José Reyes (infielder)

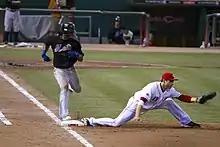
Reyes (left) running to first base in 2011

On March 11, 2010, Reyes was diagnosed with a hyperactive thyroid gland, and was ordered by doctors to cease spring training activity. On March 23, his thyroid levels returned to normal and he was cleared to play. He was placed on the 15-day disabled list and missed the start of the regular season.